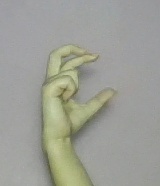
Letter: thal